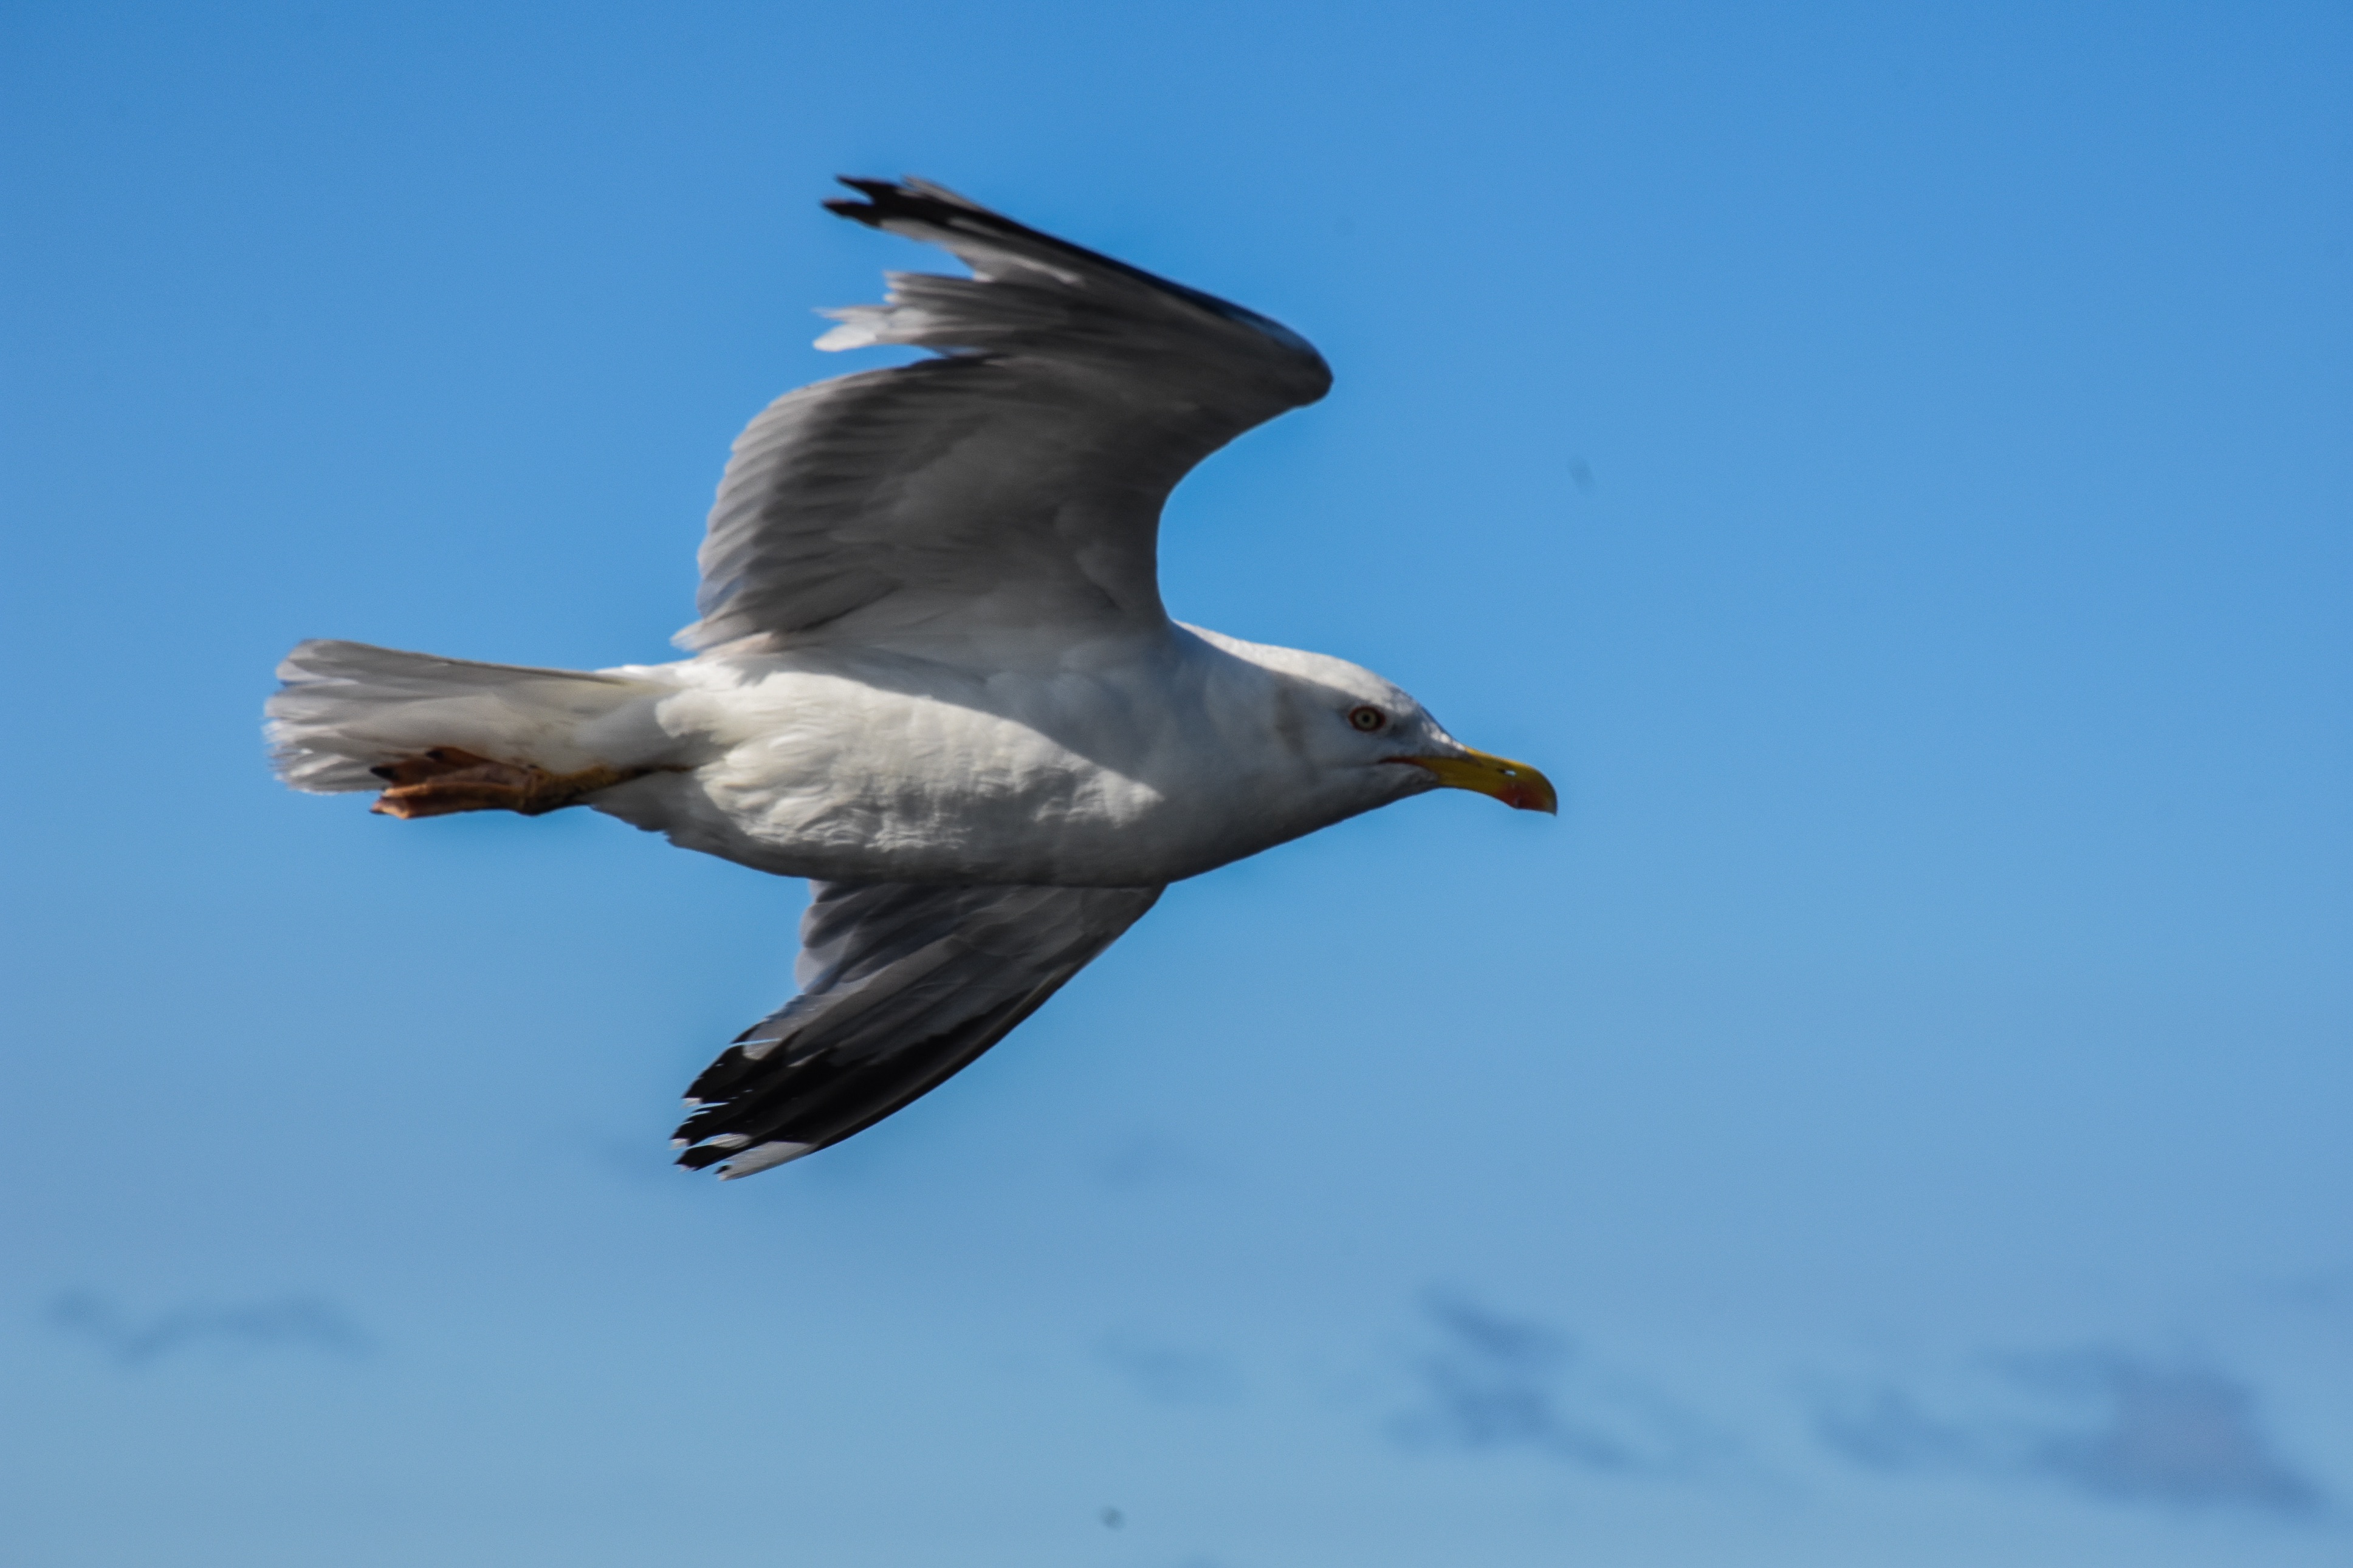
bird, wing, seabird, gull, beak, flight, vertebrate, albatross, charadriiformes, european herring gull